Karel Albert Rudolf Bosscha

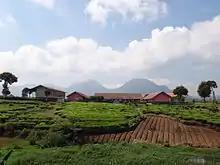
Old building (left), new buildings (middle) and library (right)

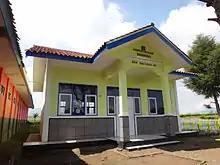
Library of Malabar Public Elementary School

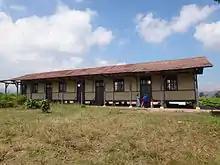
the remaining of the old building of Malabar Elementary School

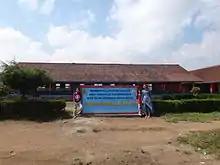
description of Malabar elementary school

For his work and contribution to the society, he was awarded honorary citizenship of Bandung. An asteroid (11431 Karelbosscha) was named after him in 1971.